6th Airborne Division in Palestine

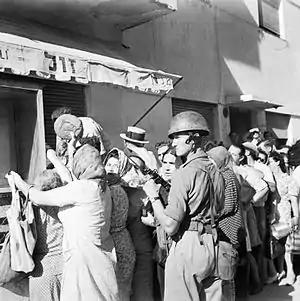
A soldier of the British 6th Airborne Division maintains order outside a baker's shop in Tel Aviv.

The 6th Airborne Division in Palestine was initially posted to the region as the Imperial Strategic Reserve. It was envisioned as a mobile peace keeping force, positioned to be able to respond quickly to any area of the British Empire. In fact the division became involved in an internal security role between 1945 and 1948.